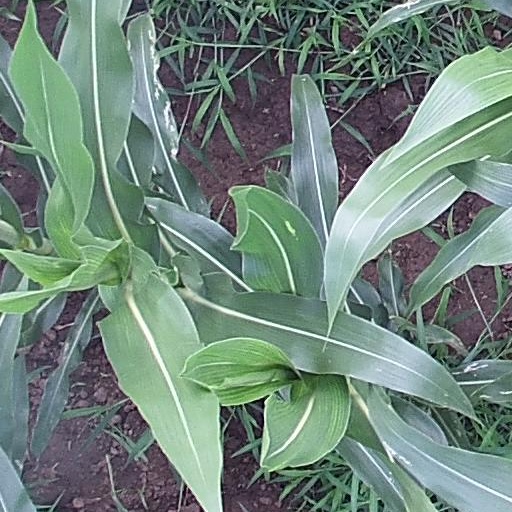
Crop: maize; corn